Brooke Barrettsmith

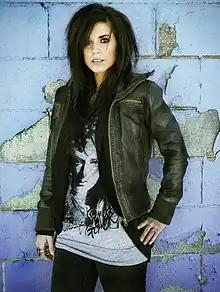
Promotional Photo, 2010

Brooke Barrettsmith is a singer, songwriter, and musician originally from Spring Grove, Illinois. She was a former contestant of the reality television show "American Idol" during its 5th season in 2005–2006.